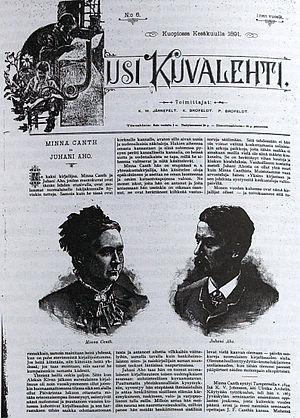
Minna Canth fut une féministe et femme de lettres finlandaise.